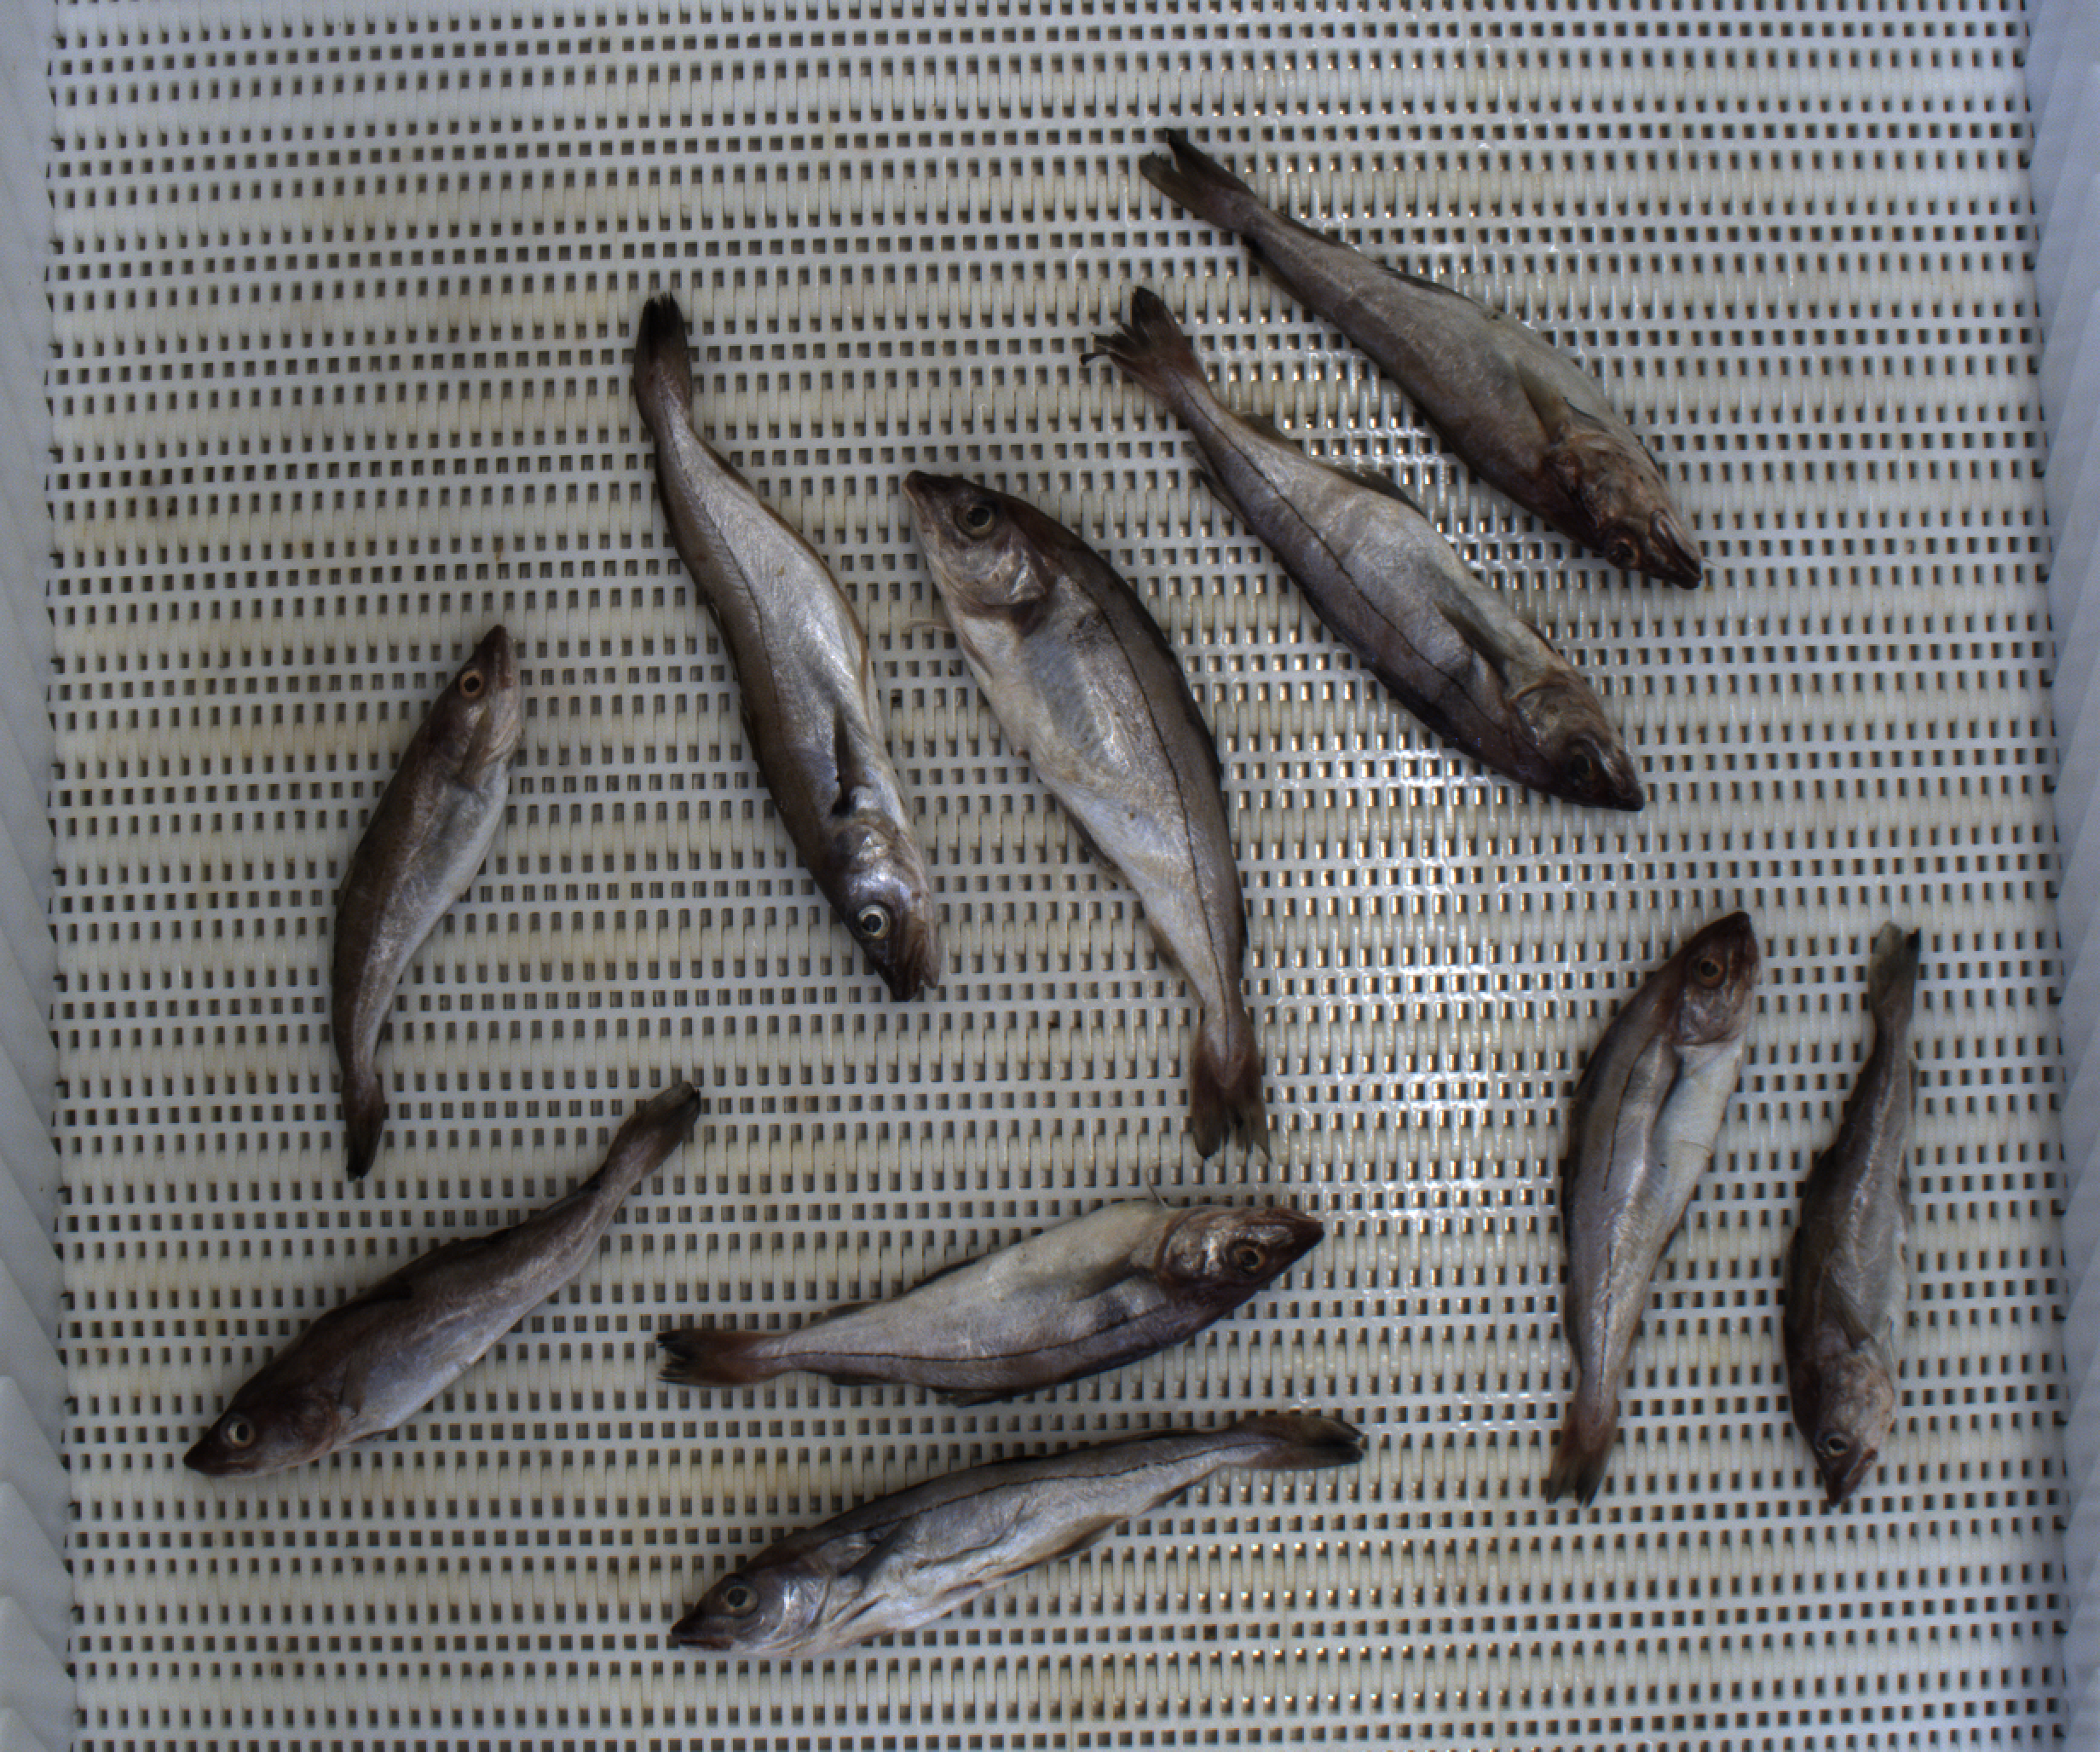
Total fish: 10
Cod: 4
Haddock: 5
Whiting: 1
Hake: 0
Horse mackerel: 0
Saithe: 0
Other: 0